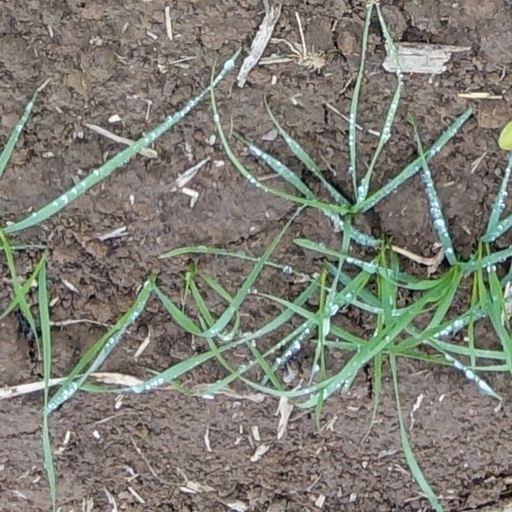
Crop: wheat